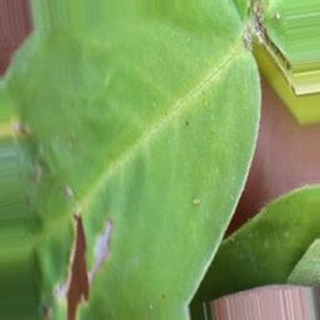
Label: healthy_groundnut